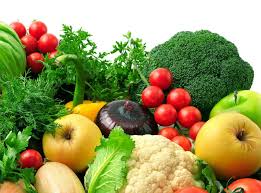
Label: trash